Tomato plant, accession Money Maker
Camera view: vertical (180 deg); turntable rotation: 270 degrees
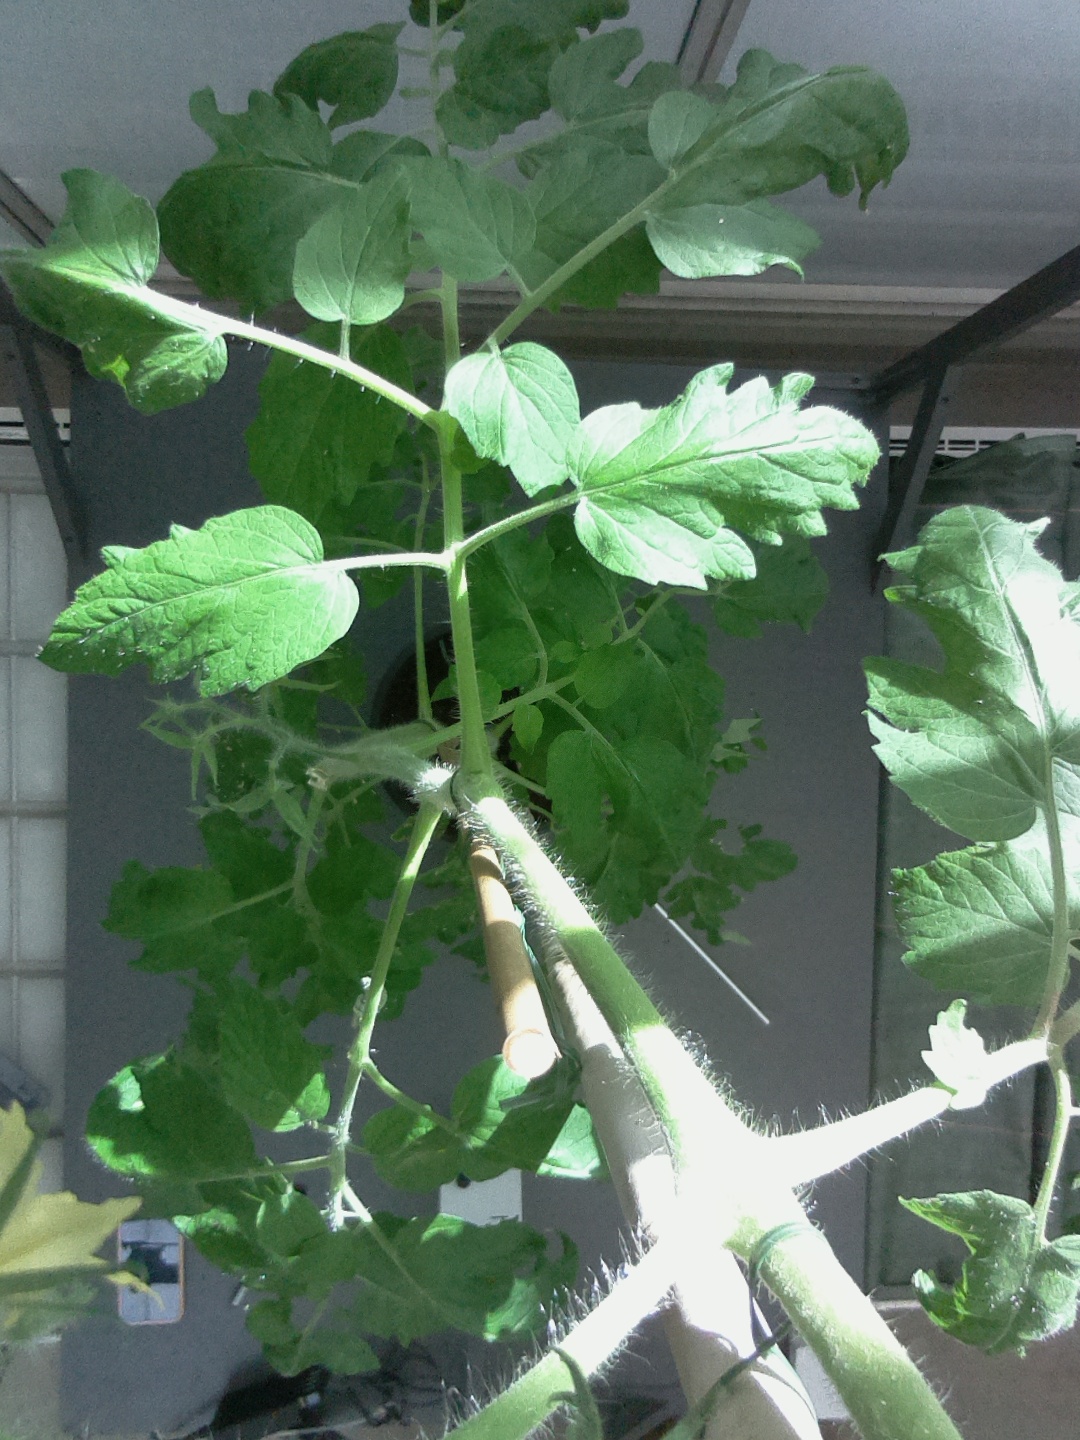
BBCH growth stage 70: Fruits at the main stem or branches visibles